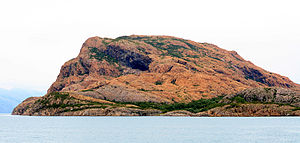
Rødøya (Alstahaug)
Rødøya
Rødøya er en ø i Alstahaug kommune, Nordland fylke i Norge. Den har et areal på 7,3 km² og 23 indbyggere. Øen ligger helt yderst i Vefsnfjorden, og mellem Rødøya og fastlandet ligger Tangsundet.